Nilakantha Das

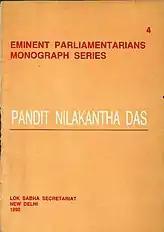
Cover page of Nilakantha's Monograph as "Eminent Parliamentarian"

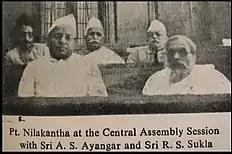
Nilakantha (right) with other renowned leaders in Delhi Central Assembly

Pandit Nilakantha, an eloquent speaker in English, was renowned as a legislator both in Odisha as well as in India. In the Indian arena,he raised many issues of national interest, including the rights of political prisoners, and of non-resident Indians in South Africa. His work and arguments in various issues were regarded quite valuable so as to have them published in the Eminent Parliamentarians Monograph Series of India. The fourth volume in the series, titled "Eminent_Parliamentarians_Series_Nilakantha_Das", contains his speeches delivered in the Central Legislative Assembly, while participating in debates on local, national and international issues. Odisha Government has also compiled some of his speeches into a book, titled “Speeches and Remarks of Pandit Nilakantha Das in Central Legislative Assembly” for the benefit of present-day legislators.